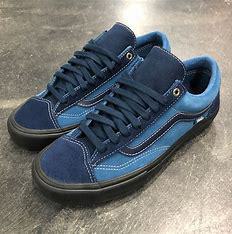
Brand: Vans
Model: Style 36 Skate